Louis Labeyrie

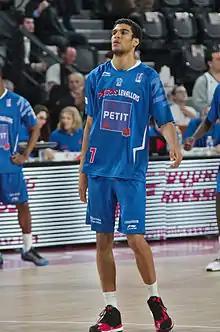
Louis Labeyrie in 2014

Louis Labeyrie (born 11 February 1992) is a French professional basketball player for Gran Canaria of the Spanish Liga ACB.